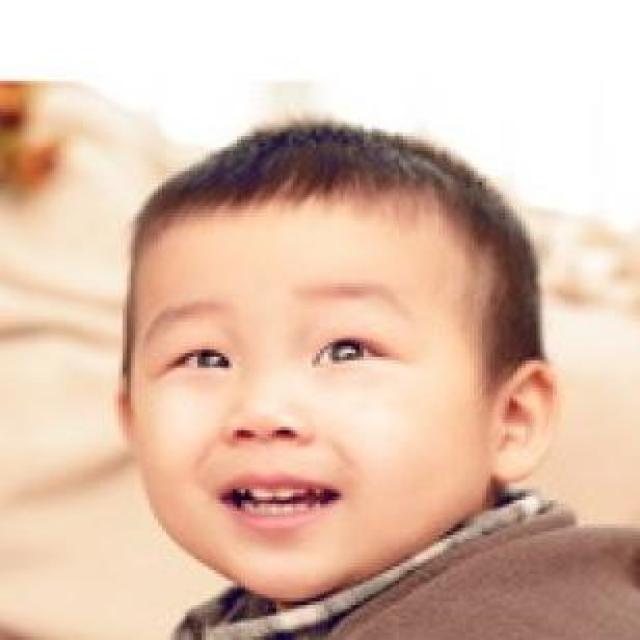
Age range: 0-12